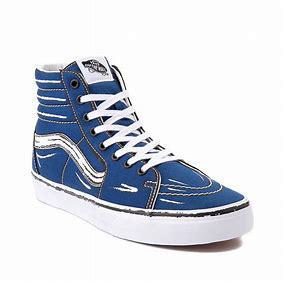
Brand: Vans
Model: SK8 Hi Skate